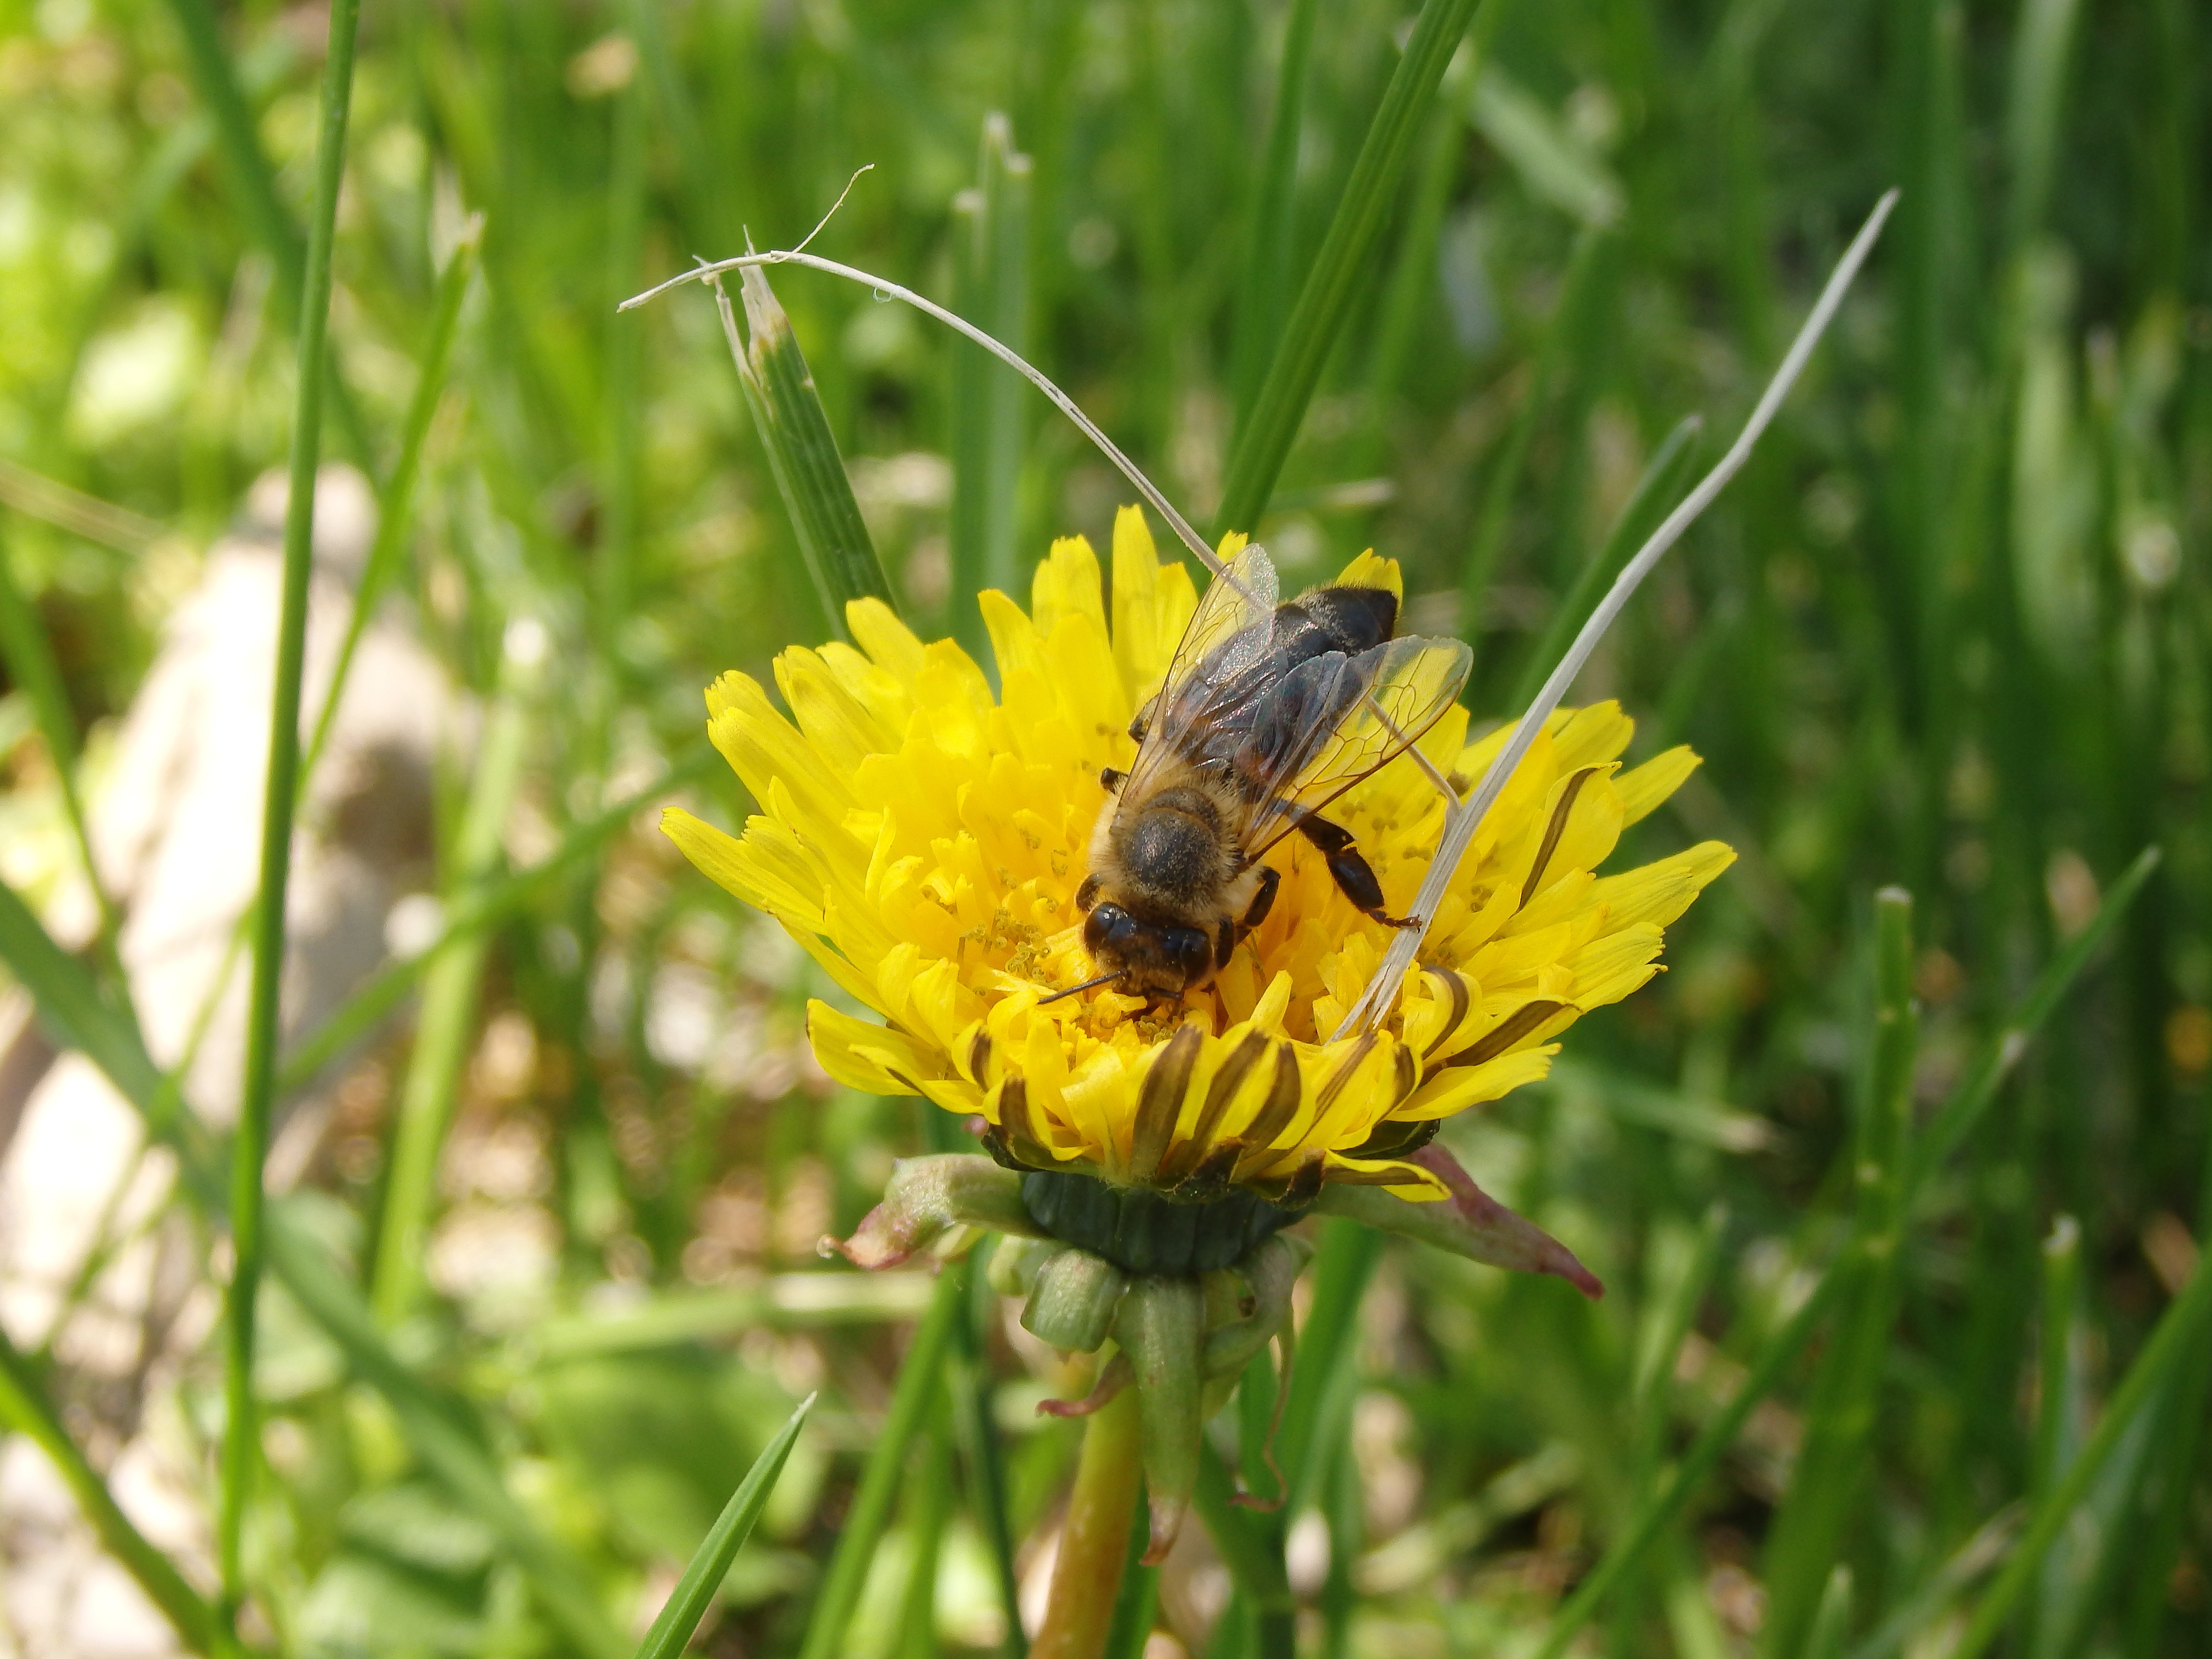
nature, grass, plant, meadow, dandelion, prairie, flower, wildlife, spring, insect, macro, botany, yellow, flora, fauna, invertebrate, wildflower, bee, nectar, macro photography, flowering plant, honey bee, daisy family, land plant, membrane winged insect